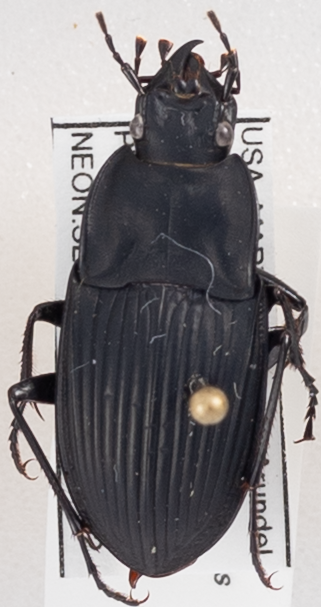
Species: Dicaelus dilatatus dilatatus
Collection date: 2019-05-02
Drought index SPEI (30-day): -0.858
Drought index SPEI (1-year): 2.09
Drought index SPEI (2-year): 1.546